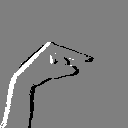
ASL letter: g